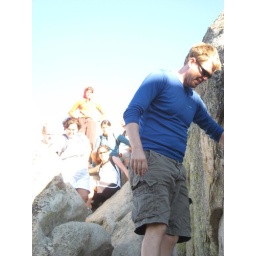
Hike with friends to castle rock near big bear lake.